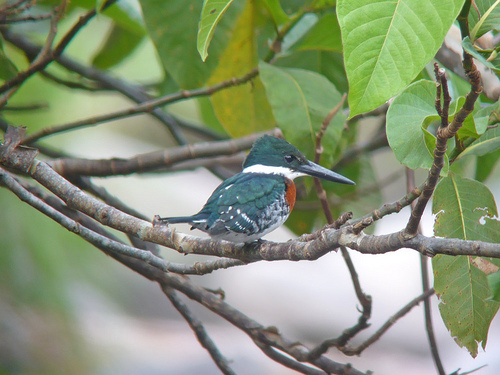
the bird has a long bill that is black and a green crown.
a small colorful bird with a very long pointed beak compared to its body size, green head, white throat, red chest, with green and white speckeld belly, and green and white feathers covering the rest of its body.
a tiny blue and white speckled bird with a very long and narrow beak on a small head.
a small, mossy-blue bird with a bill longer than it's head sports an umber patch on its breast.
the bird has a green neck, the bill is long and pointed, with an orange breast.
a small bird with a thick grey beak which is large for its head and body, a green head, back, and wings, with a white line separating its head and body, an orange breast and a white belly.
this bird has wings that are blue and has a red chestthe beak of this bird is longer than the body.
this bird has wings that are blue and has a long bill
this bird has a turquoise colored crown and a red breast color
Species: Green Kingfisher